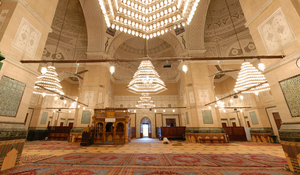
Salle de prière avec les quatres colonnes centrales de la mosquée M'hamed Bey Mouradi à Tunis, Tunisie, aussi appelée Mosquée Sidi Mehrez, construite en 1697
La médina de Tunis est une médina tunisienne, cœur historique de Tunis, inscrite depuis 1979 au patrimoine mondial de l'Unesco.
Les Mouradites sont une dynastie beylicale qui règne sur la régence de Tunis de 1613 à 1702.
Tunis est la ville la plus peuplée et la capitale de la Tunisie. Elle est aussi le chef-lieu du gouvernorat du même nom depuis sa création en 1956. Située au nord du pays, au fond du golfe de Tunis dont elle est séparée par le lac de Tunis, la cité s'étend sur la plaine côtière et les collines avoisinantes. Son cœur historique est la médina, inscrite au patrimoine mondial de l'Unesco.
La Tunisie, en forme longue la République tunisienne, est un État d'Afrique du Nord bordé au nord et à l'est par la mer Méditerranée, à l'ouest par l'Algérie avec 965 kilomètres de frontière commune et au sud-sud-est par la Libye avec 459 kilomètres de frontière. Sa capitale Tunis est située dans le nord-est du pays, au fond du golfe du même nom. Plus de 30 % de la superficie du territoire est occupée par le désert du Sahara, le reste étant constitué de régions montagneuses et de plaines fertiles.
La mosquée Sidi Mahrez ou mosquée M'hamed Bey est un édifice religieux souvent considéré comme la plus belle mosquée de Tunis.